Question: Please indicate a possible affordance area of the banana that can be used for eating
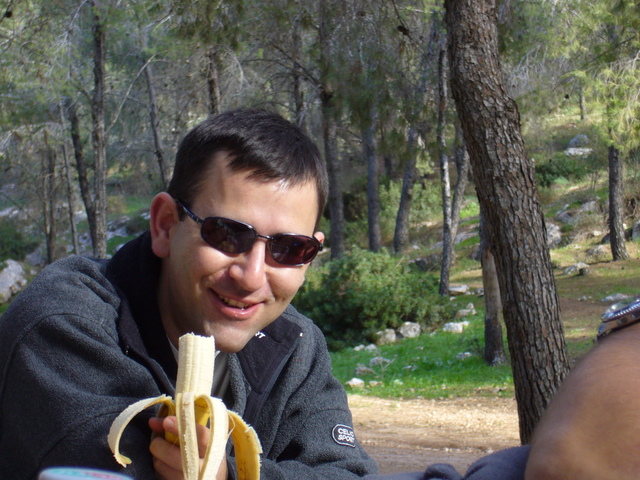
Answer: [108.5, 334, 259.5, 479]